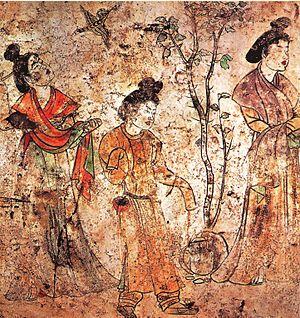
La dynastie Tang est une dynastie chinoise précédée par la dynastie Sui et suivie par la période des Cinq Dynasties et des Dix Royaumes. Elle a été fondée par la famille Li, qui prit le pouvoir durant le déclin et la chute de l'empire Sui.